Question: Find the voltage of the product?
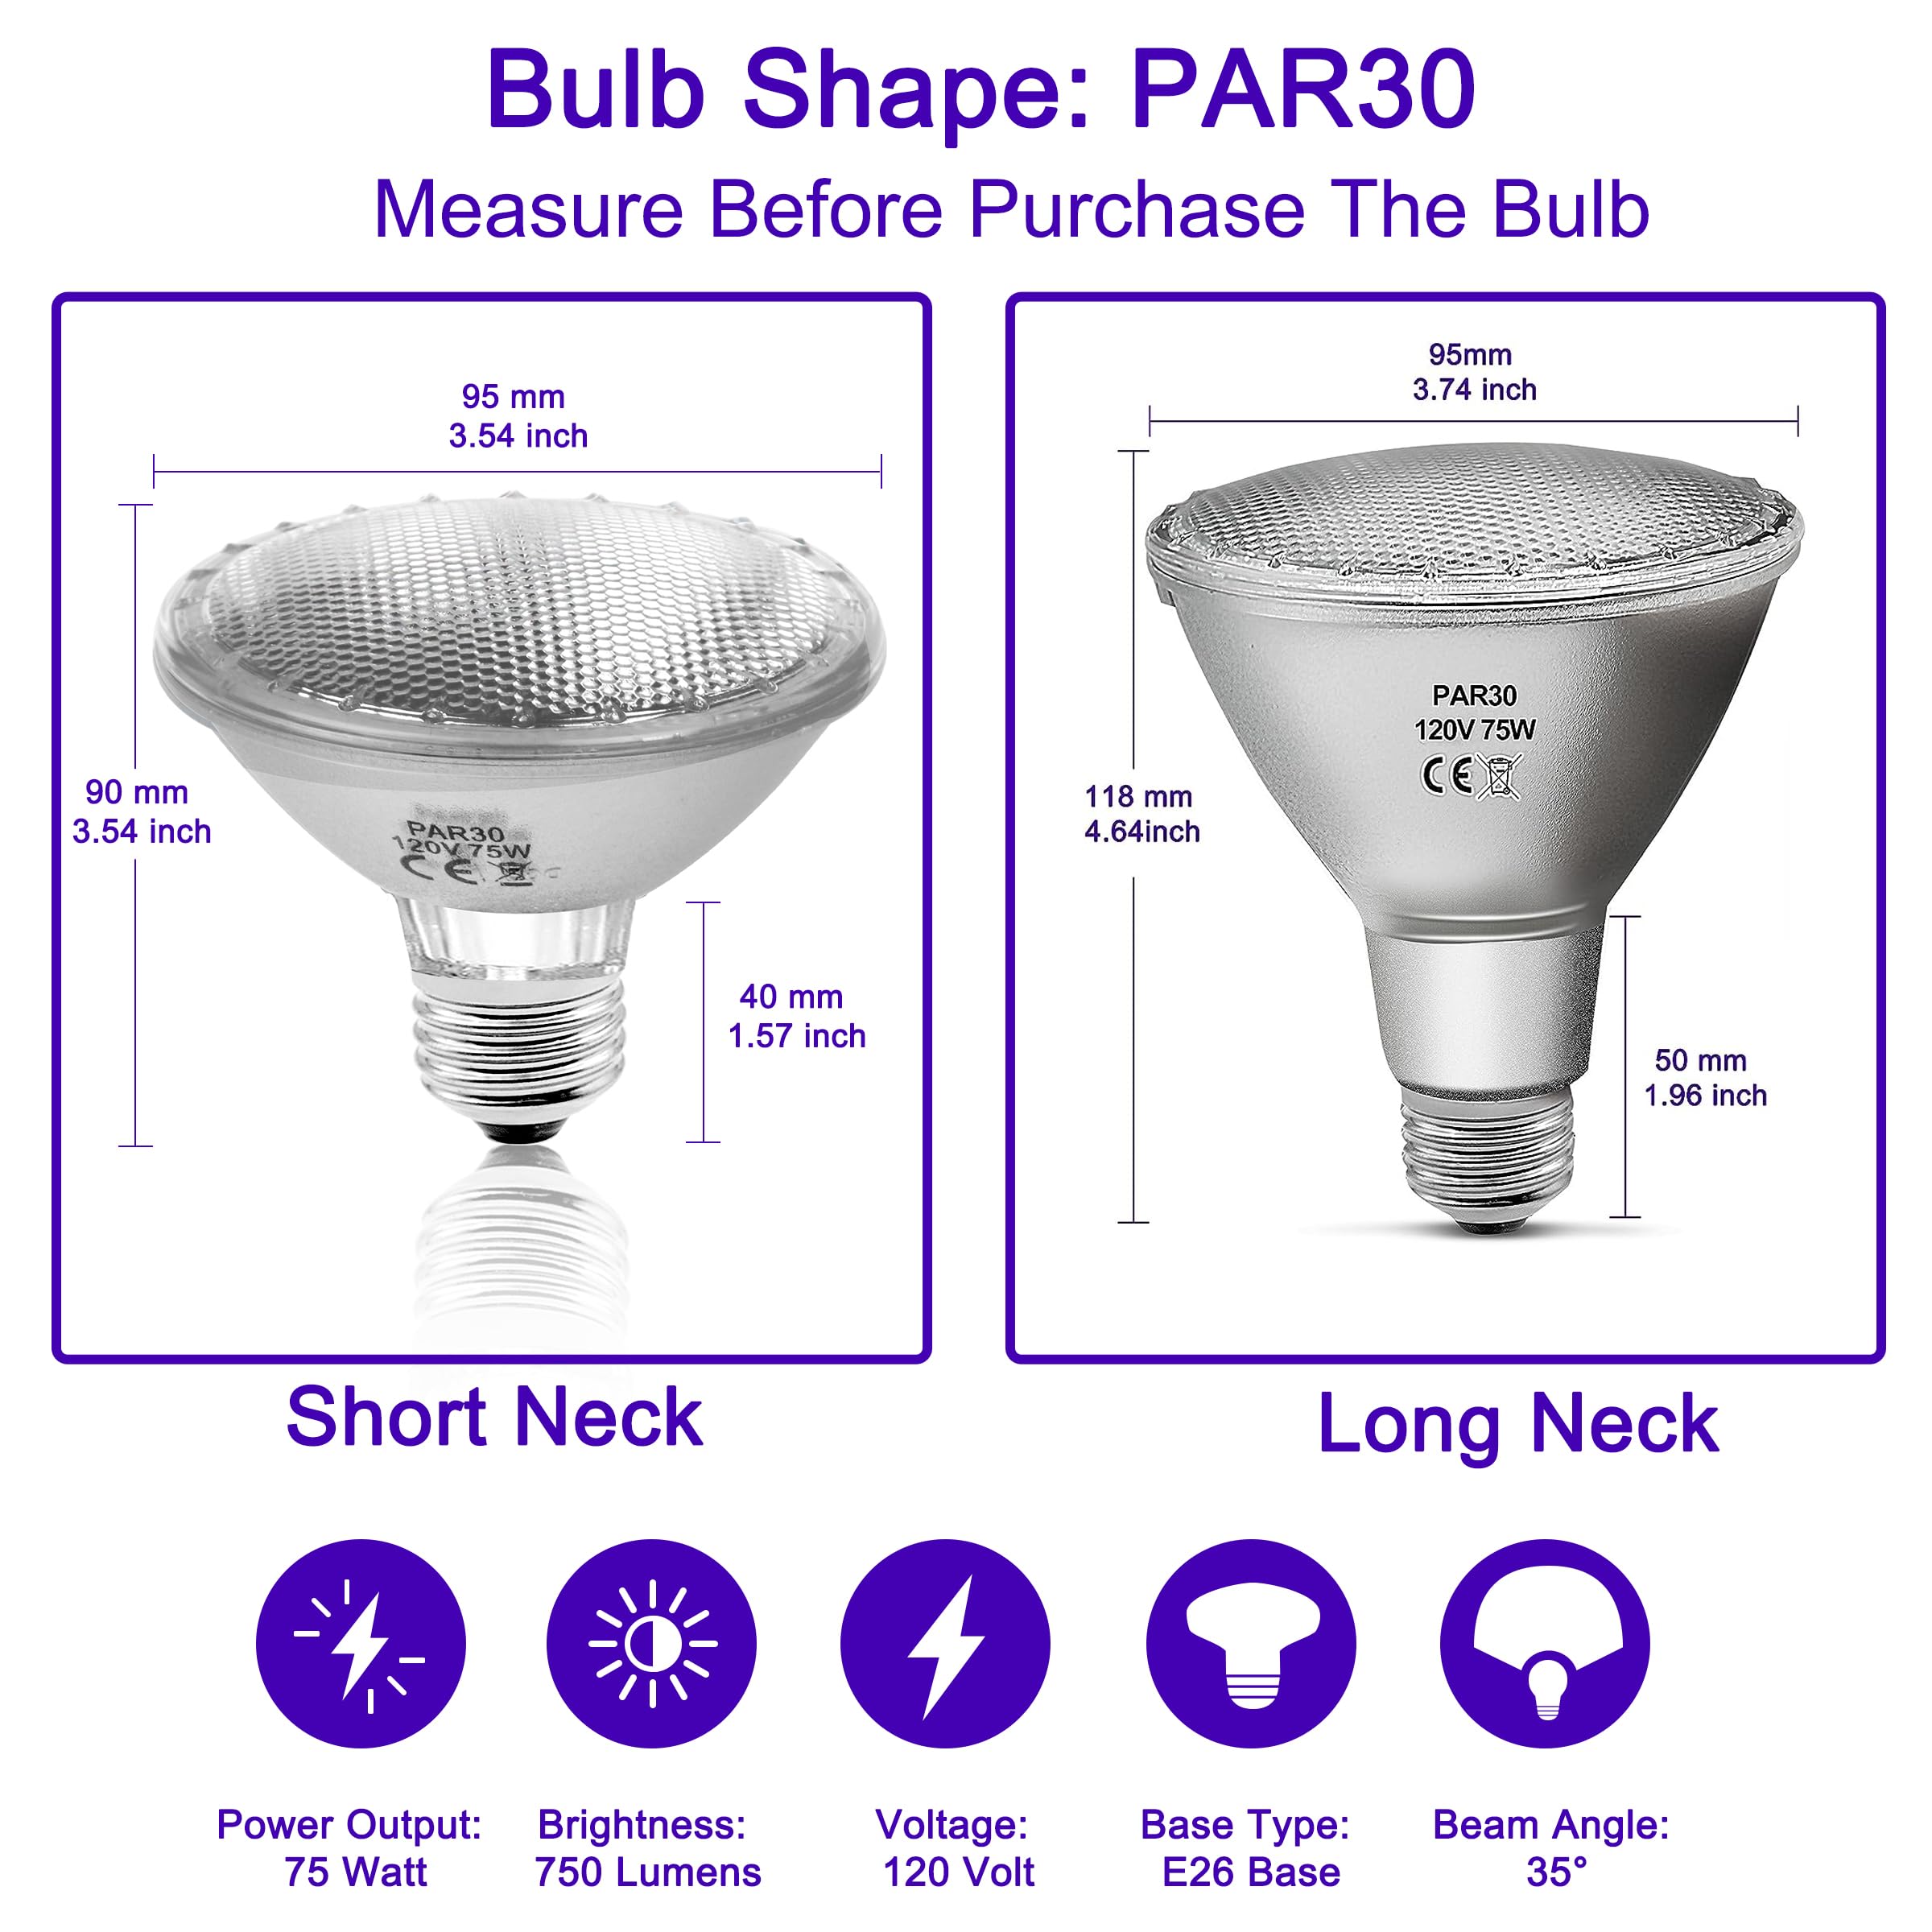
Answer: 120.0 volt